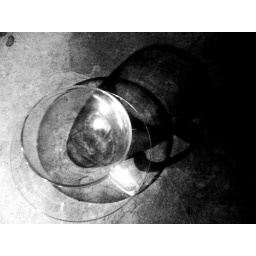
see: in reality the little glass cup is a big one. although. leaking ... spilling shadows all over the desk